List of birds of Cyprus

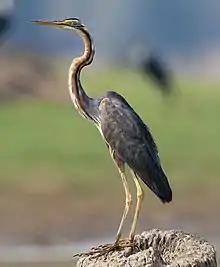
Purple heron

Pelicans are very large water birds with a distinctive pouch under their beak. Like other birds in the order Pelecaniformes, they have four webbed toes.